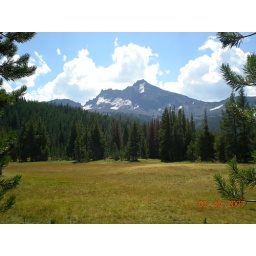
a green pasture with the mountain in the background